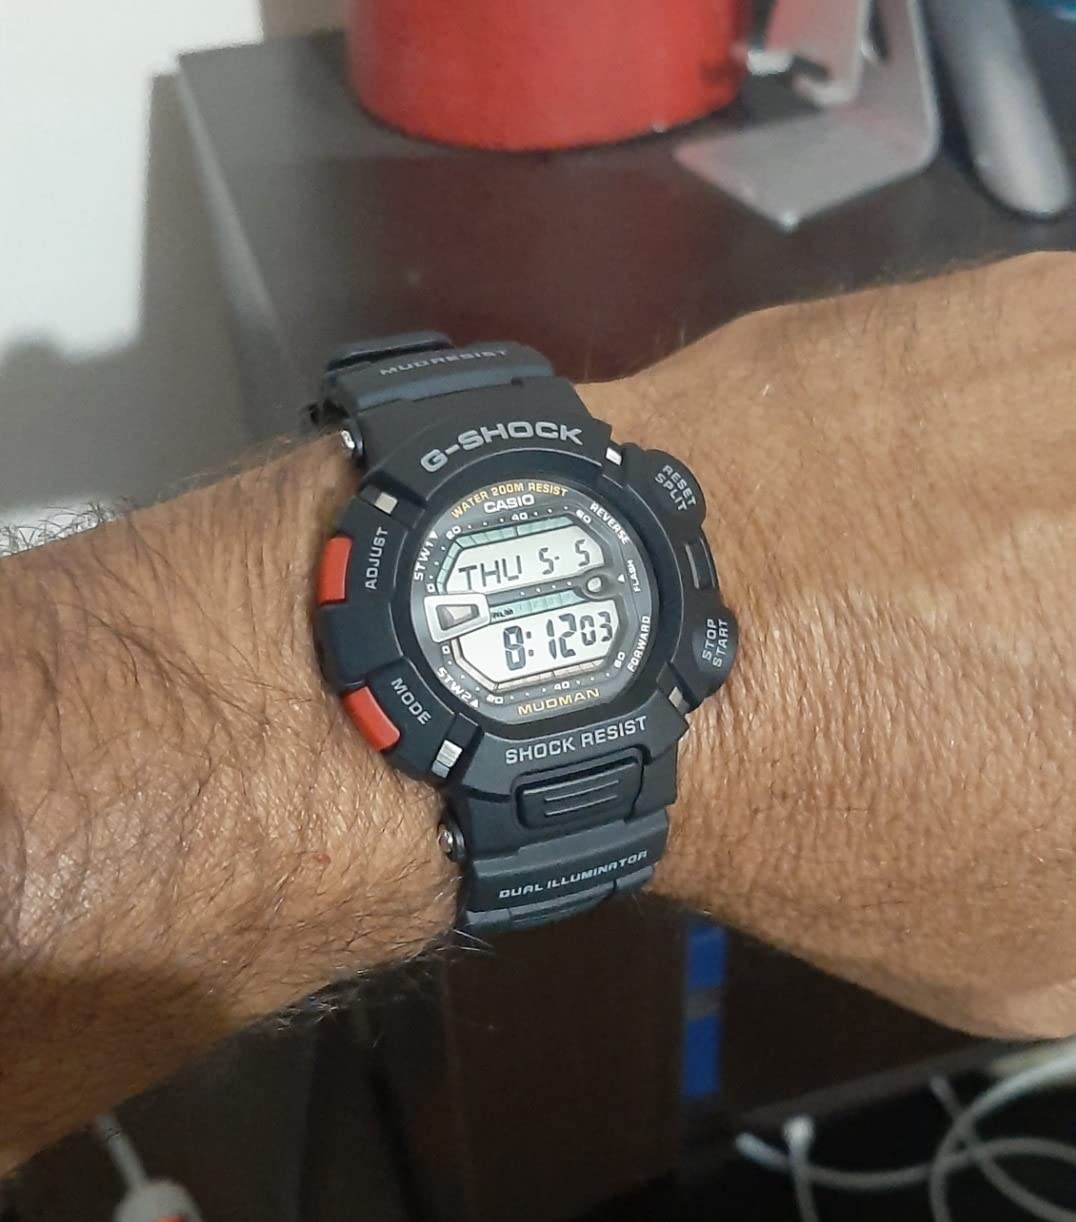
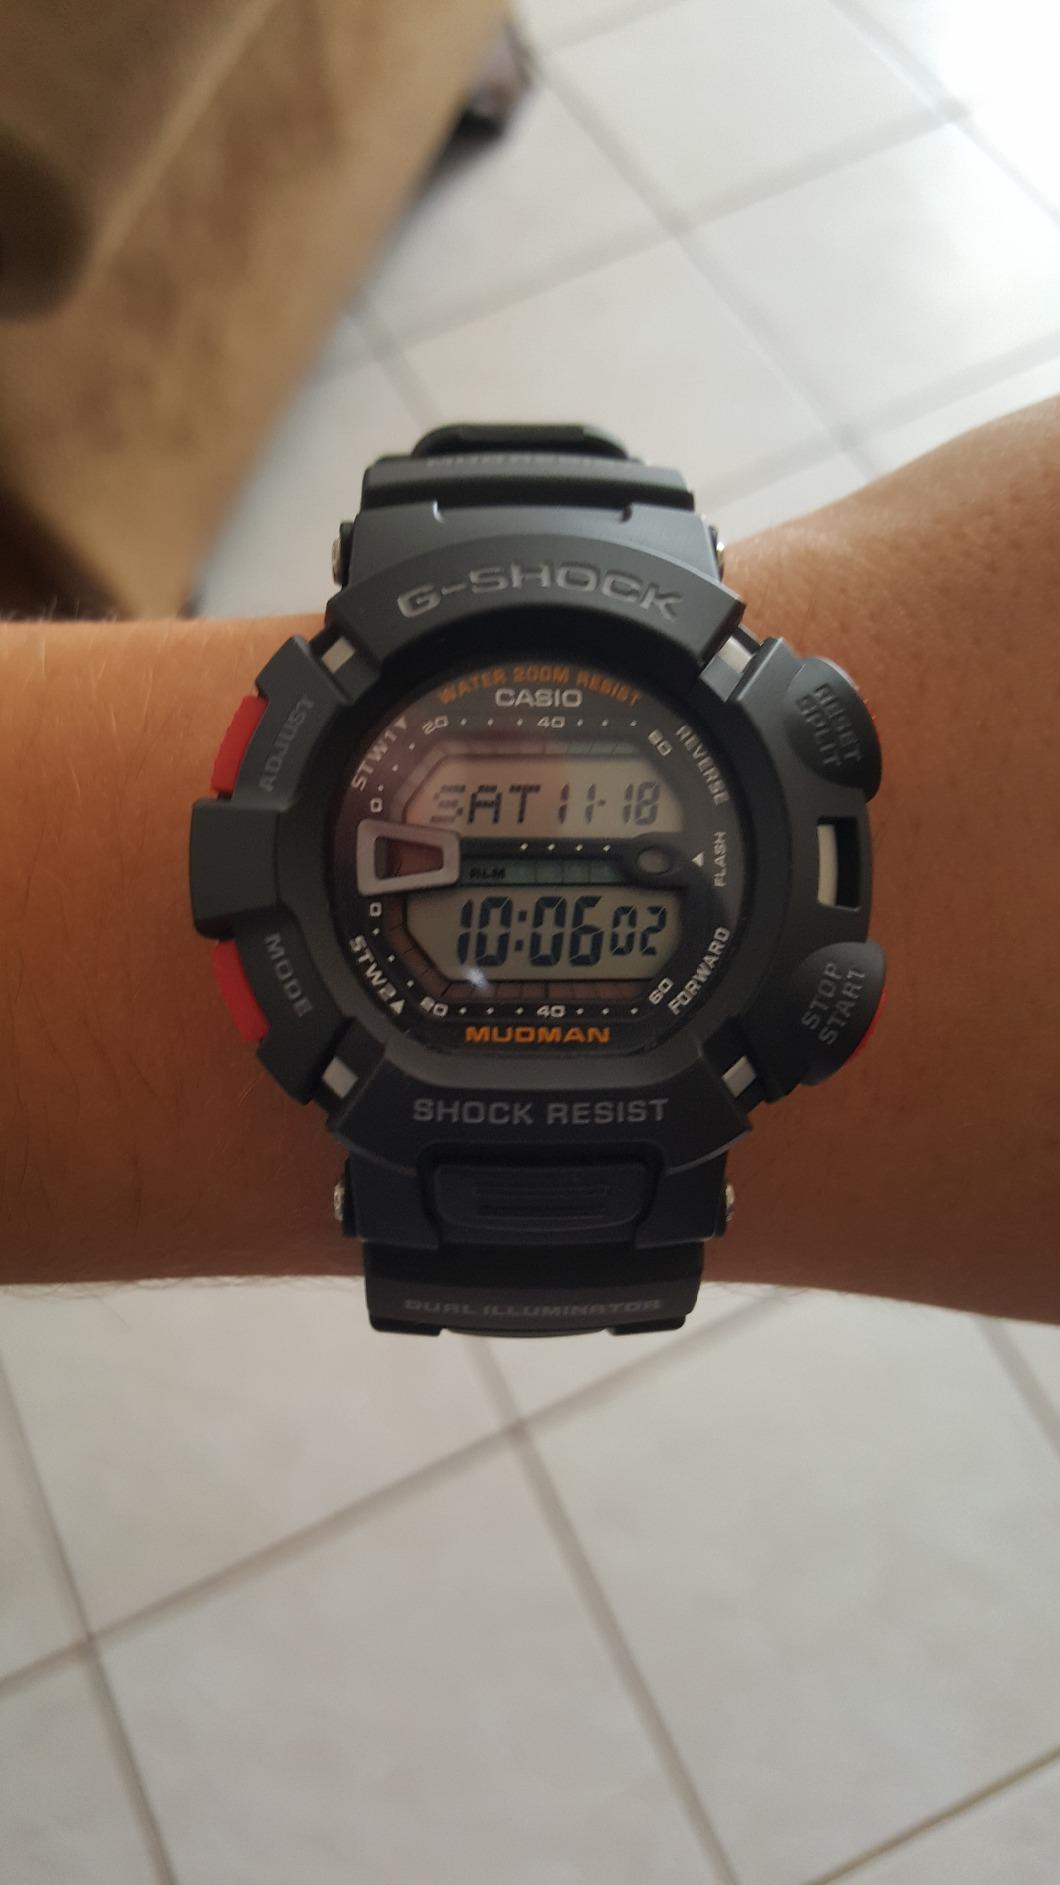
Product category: accessories_watch
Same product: yes